512th Airlift Wing

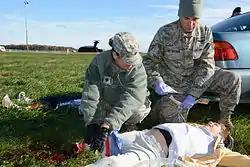
512th Aerospace Medicine Squadron, simulate first response treatment of a Delaware Civil Air Patrol cadet during a training exercise 2 November 2014, at Dover Air Force Base.

Many missions have been flown by the citizen airman of the 512th Airlift Wing. Over 1,300 members of the 512th were recalled to active duty during Operations Desert Shield/Desert Storm. Fliers, Maintenance Specialists, Aerial Porters, Medical Personnel, and Security Police were deployed around the world as well as stateside for more than a year. In 2007, the wing began a new era in airlift when the 326th Airlift Squadron began flying the McDonnell Douglas C-17 Globemaster III aircraft when it received their first C-17 on 31 May 2007.